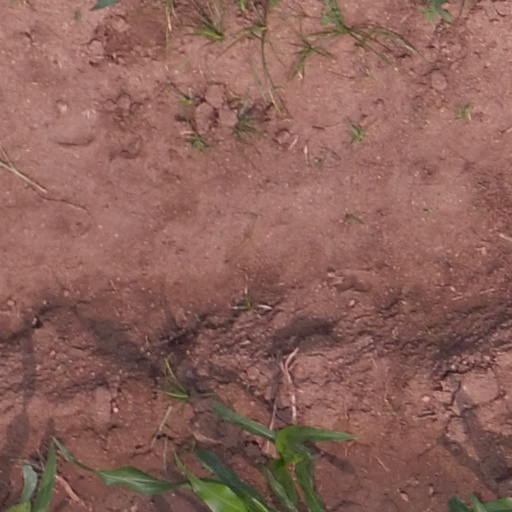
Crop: maize; corn